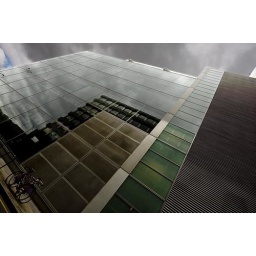
Office and sky reflected in adjacent office windows